Bit mouthpiece

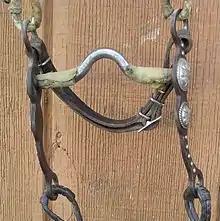
A medium-height port on a curb bit, offering room for the tongue without acting on the hard palate.

What it is: The middle of the mouthpiece has a "port," or curve, which may vary in size from "low" to "high." The port is different from the mullen mouth in that the curved portion does not extend the width of the mouthpiece, but is only an inch or two in the center of the bar.